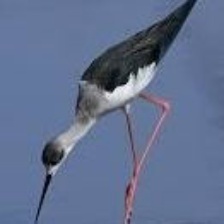
Species: BLACK NECKED STILT
Scientific name: HIMANTOPUS MEXICANUS